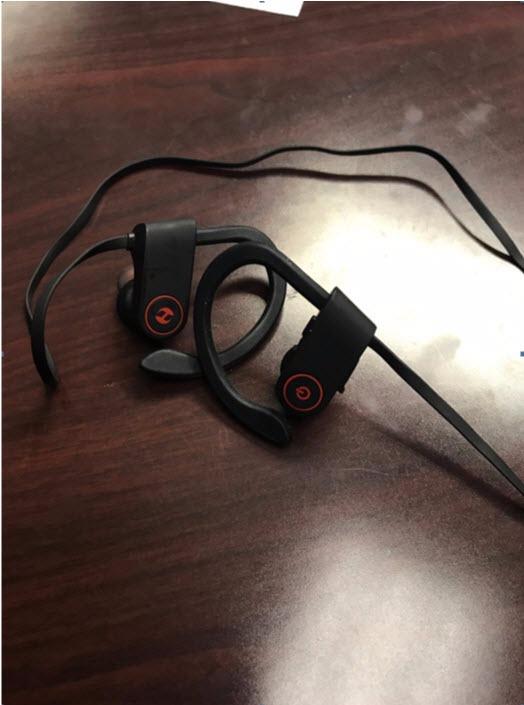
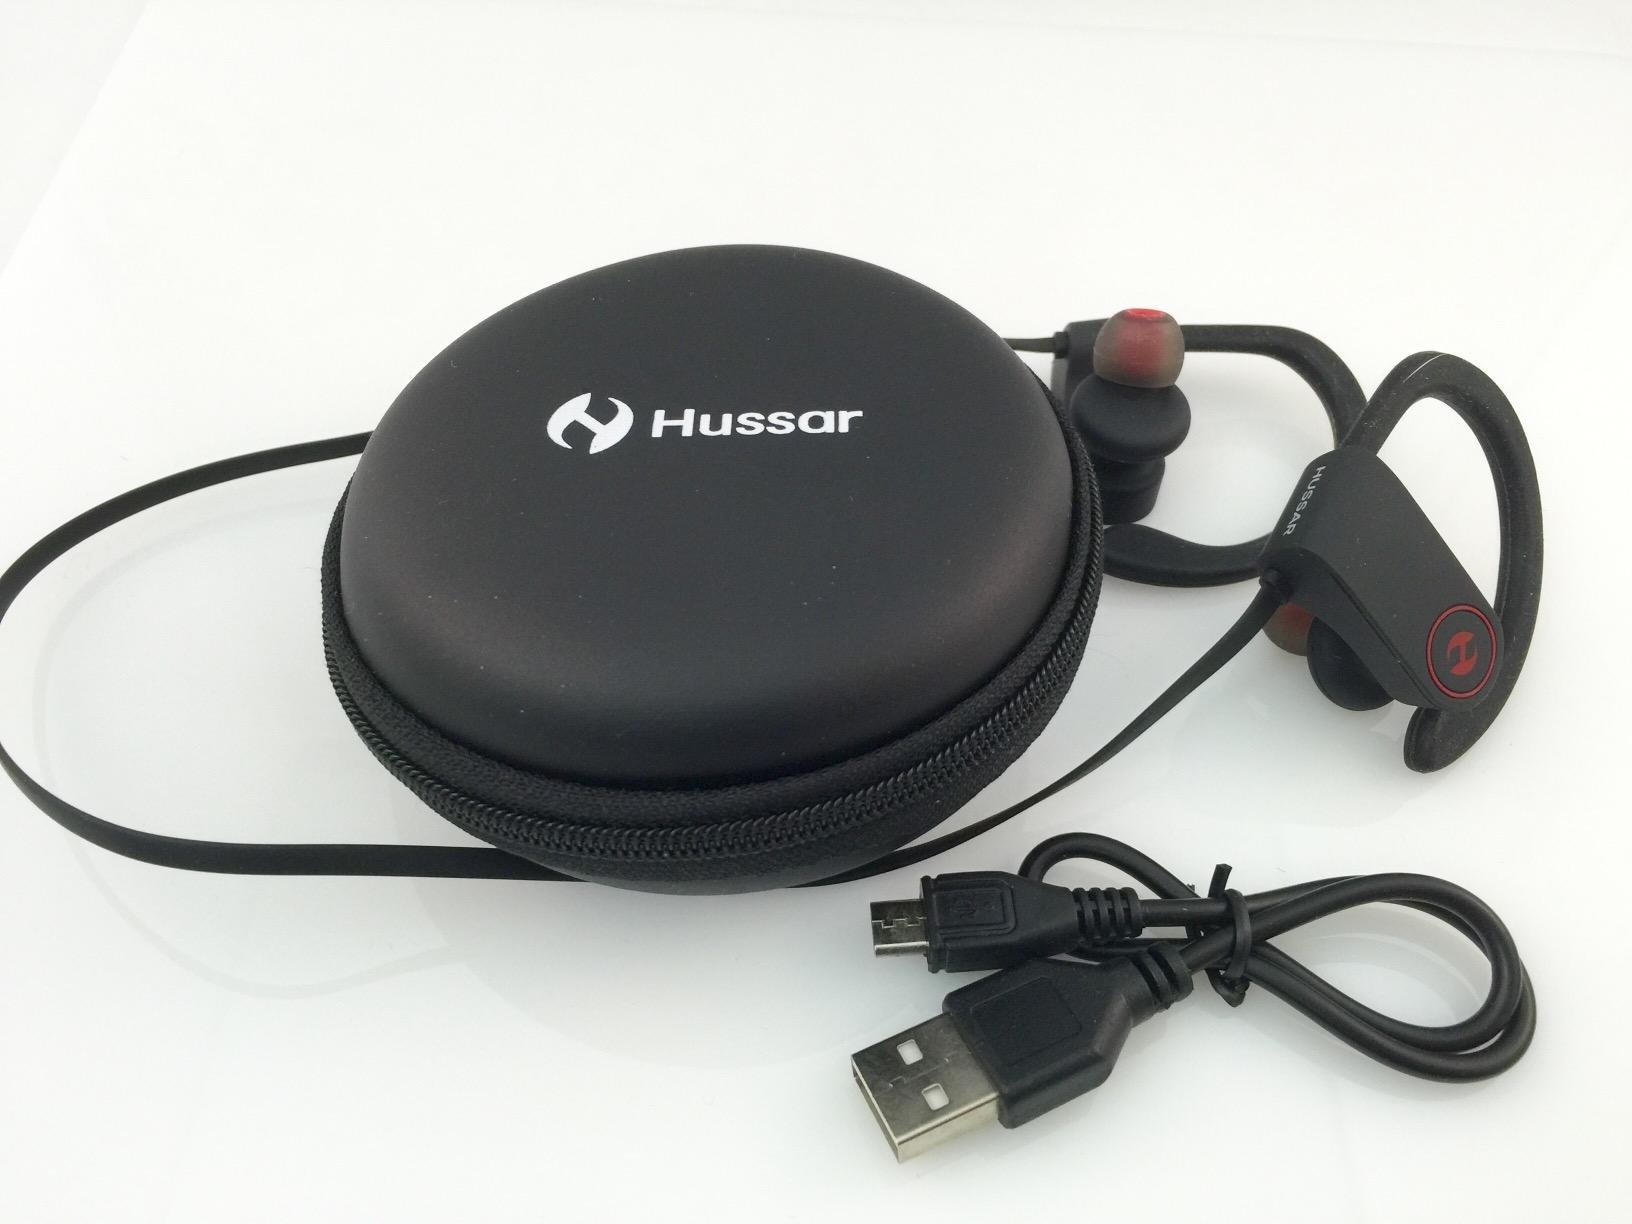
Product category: headphones
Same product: yes